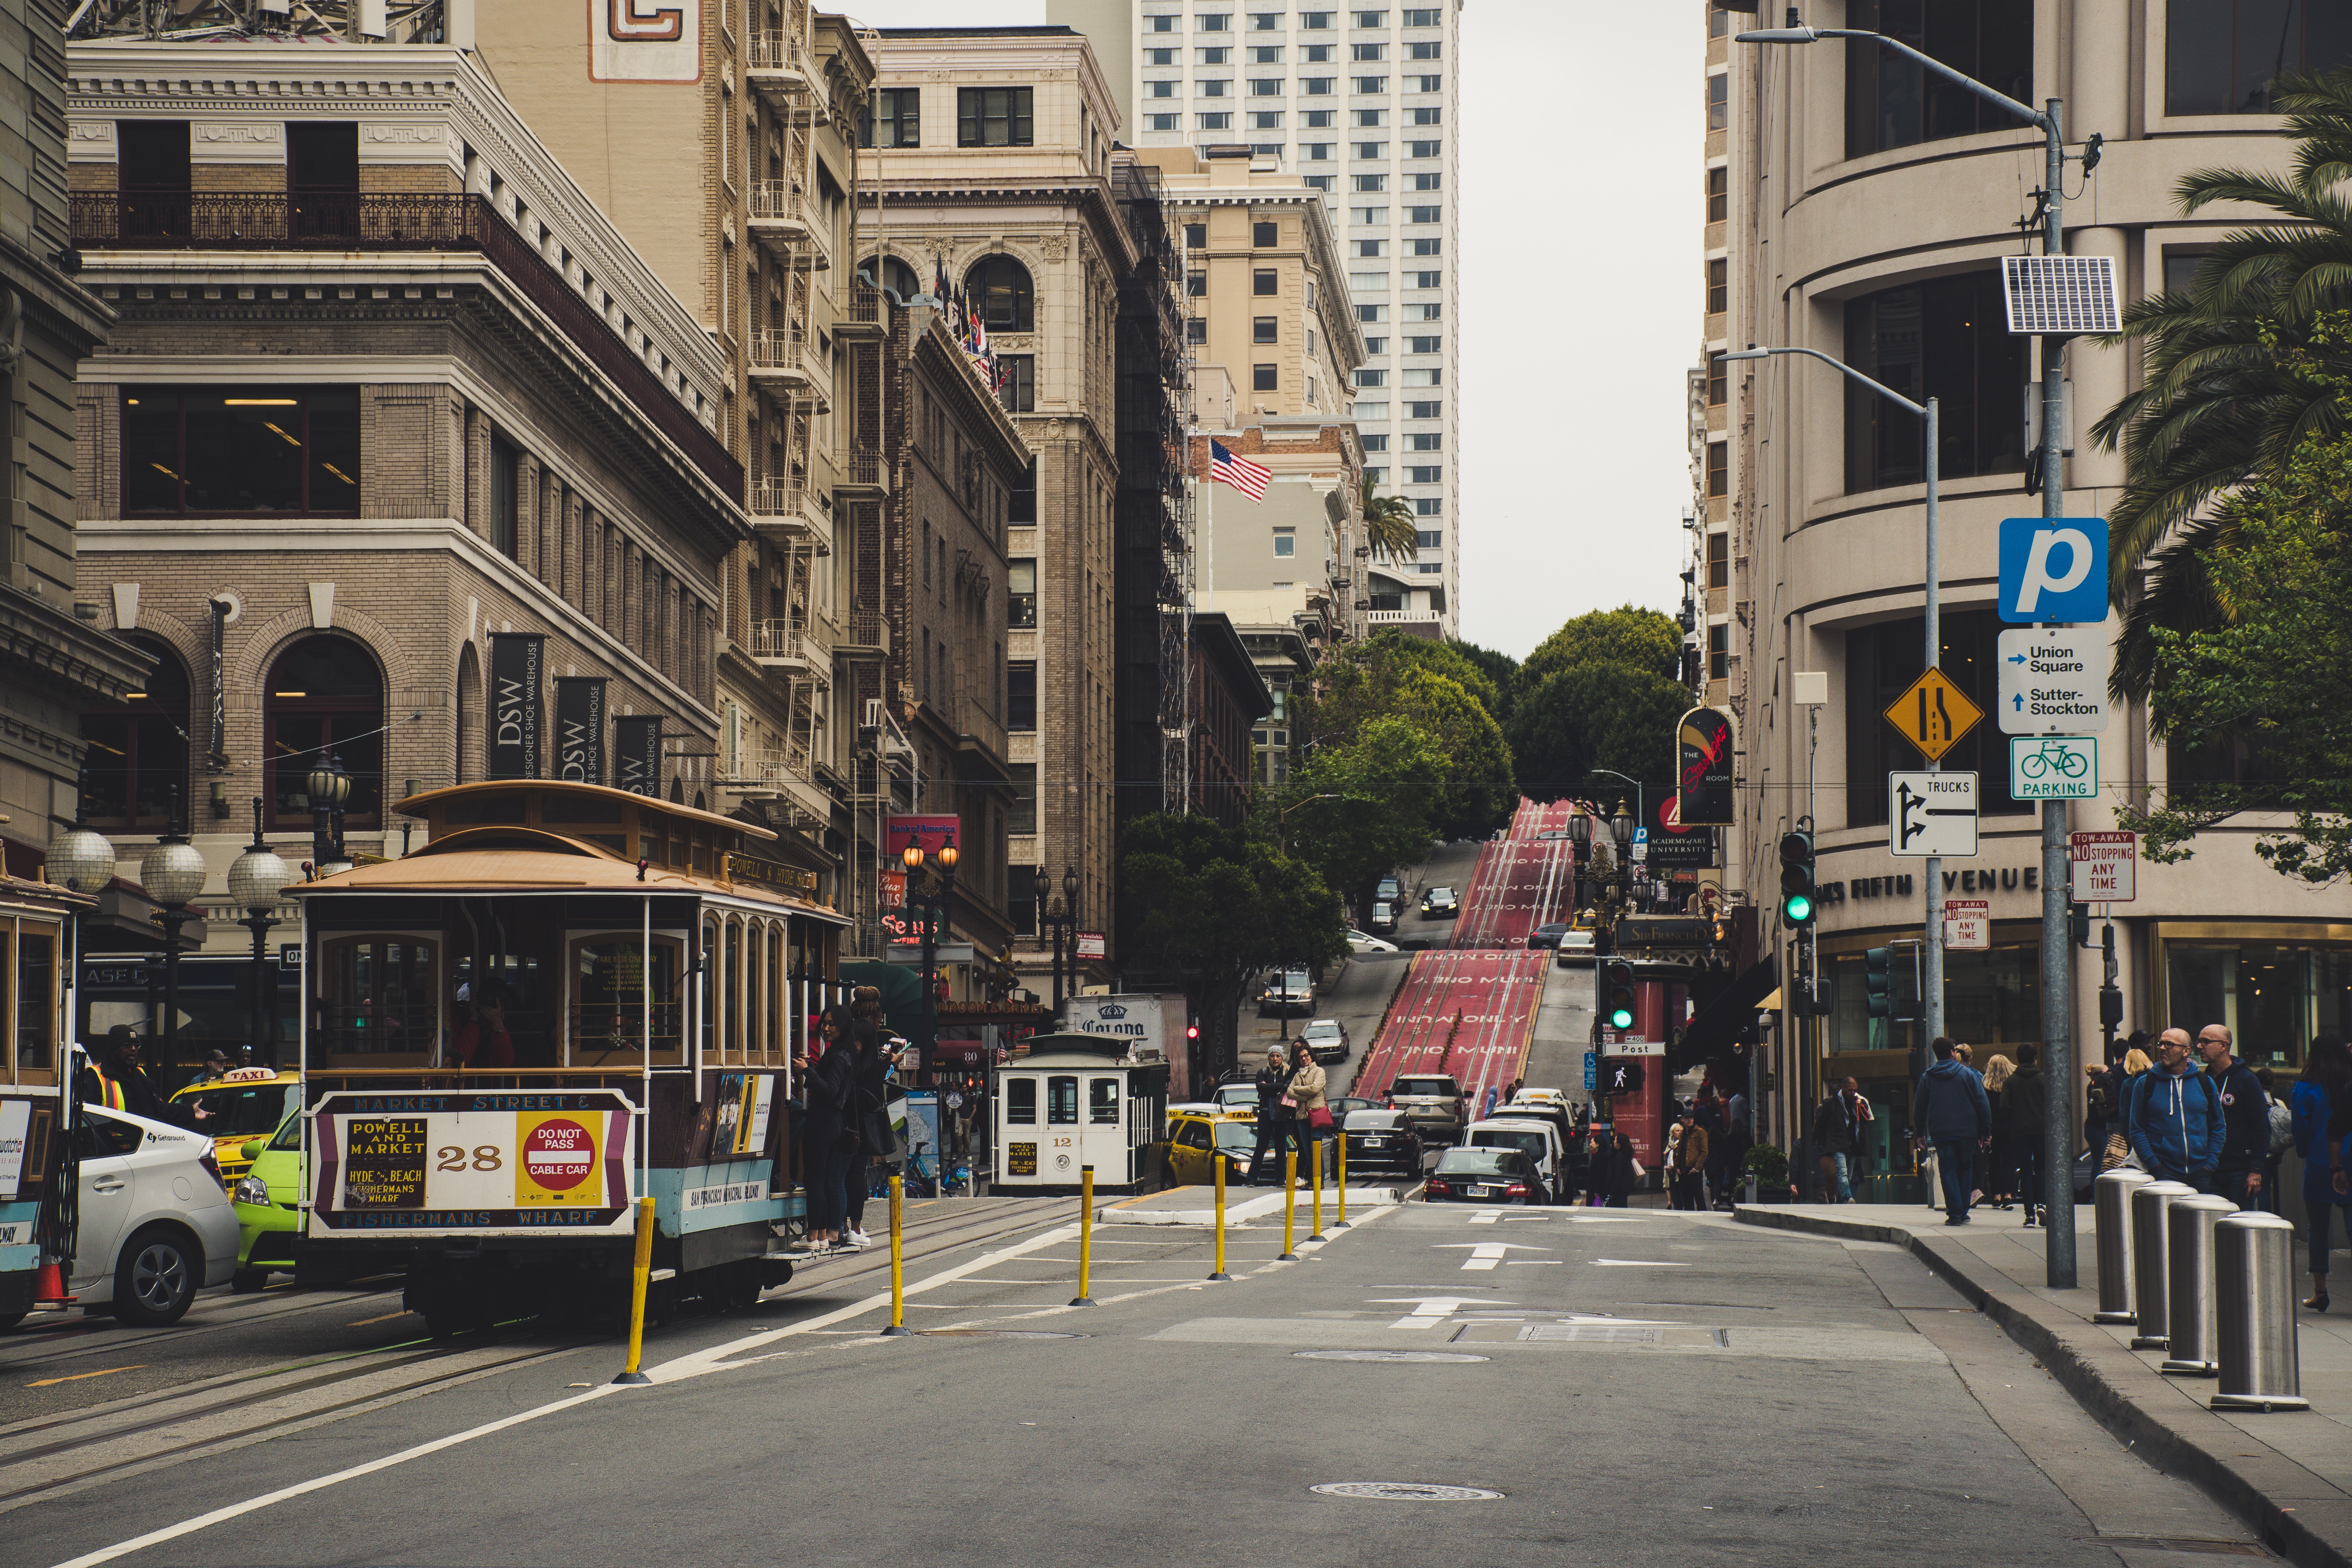
urban area, neighbourhood, street, city, lane, downtown, town, road, human settlement, metropolitan area, transport, thoroughfare, metropolis, mode of transport, building, residential area, mixed use, infrastructure, pedestrian, vehicle, tree, traffic, architecture, urban design, sidewalk, suburb, nonbuilding structure, road surface, asphalt, car